Holy League (1684)

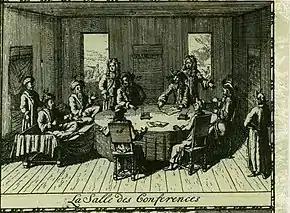
The signing of the Treaty of Karlowitz, which marked the end of the Holy League

Following the desire of Venice to join in an alliance, the Holy League was conceived of by Pope Innocent XI. Modeled after the Treaty of Warsaw, it compelled the members to mobilise their forces against an Ottoman threat exclusively, and to continue their campaigns until all members agreed to make peace. It was signed into effect on 5 March 1684 at Linz by representatives of the Holy Roman Empire under the rule of the Habsburg Monarchy, the Polish-Lithuanian Commonwealth, and the Venetian Republic; all other Christian nations were invited to join as well. It was then sworn in by the Pope and most of the Cardinals of Rome on May 24, where the Pope became patron of the League. According to the alliance,